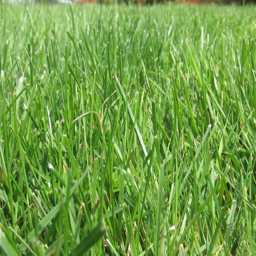
the lovely green grass of my neighbor 's pampered lawn .